Hilum (biology)

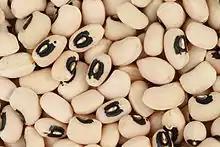
The hilum is the white region in the center of the namesake "black eye" of the black-eyed pea

In botany, a hilum (pronounced ) is a scar or mark left on a seed coat by the former attachment to the ovary wall or to the funiculus (which in turn attaches to the ovary wall). It is commonly known as the "eye" in some bean and pea species.